Coppa Ciano

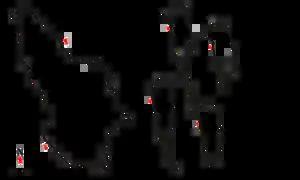
Circuito Montenero - Coppa Ciano

The Coppa Ciano was an automobile race held in Italy. Originally referred to as Coppa Montenero or Circuito Montenero, the Coppa Ciano name was officially in use between 1927 and 1939.